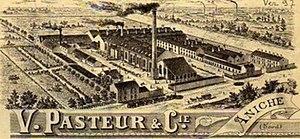
Verreries Sainte-Catherine V. Pasteur et Cie
Les verreries Sainte-Catherine d'Aniche furent fondées en 1847 et fonctionnent jusqu'en 1894. C'est l'une des premières associations de production ouvrière de France.